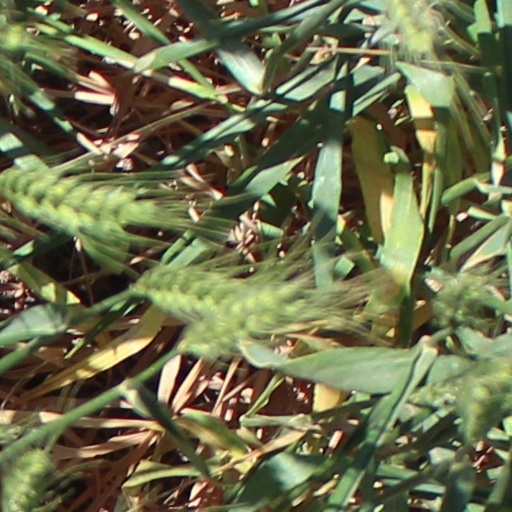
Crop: wheat